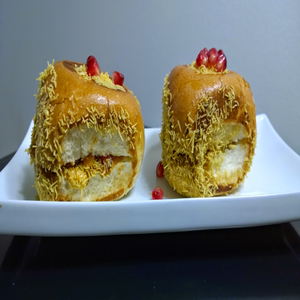
Dish: dabeli